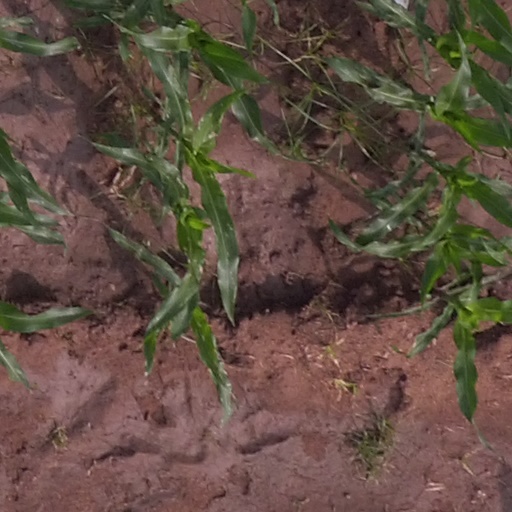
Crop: maize; corn